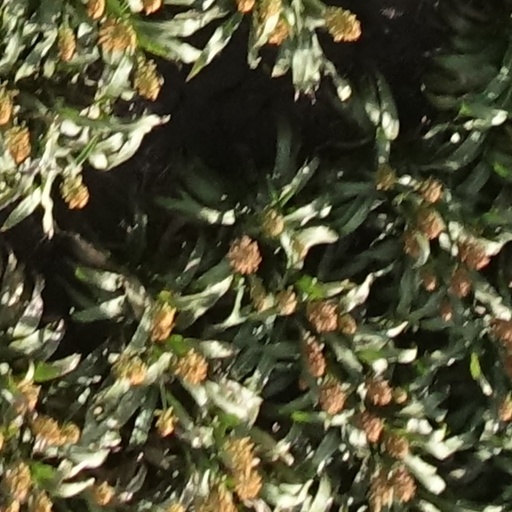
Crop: sorghum